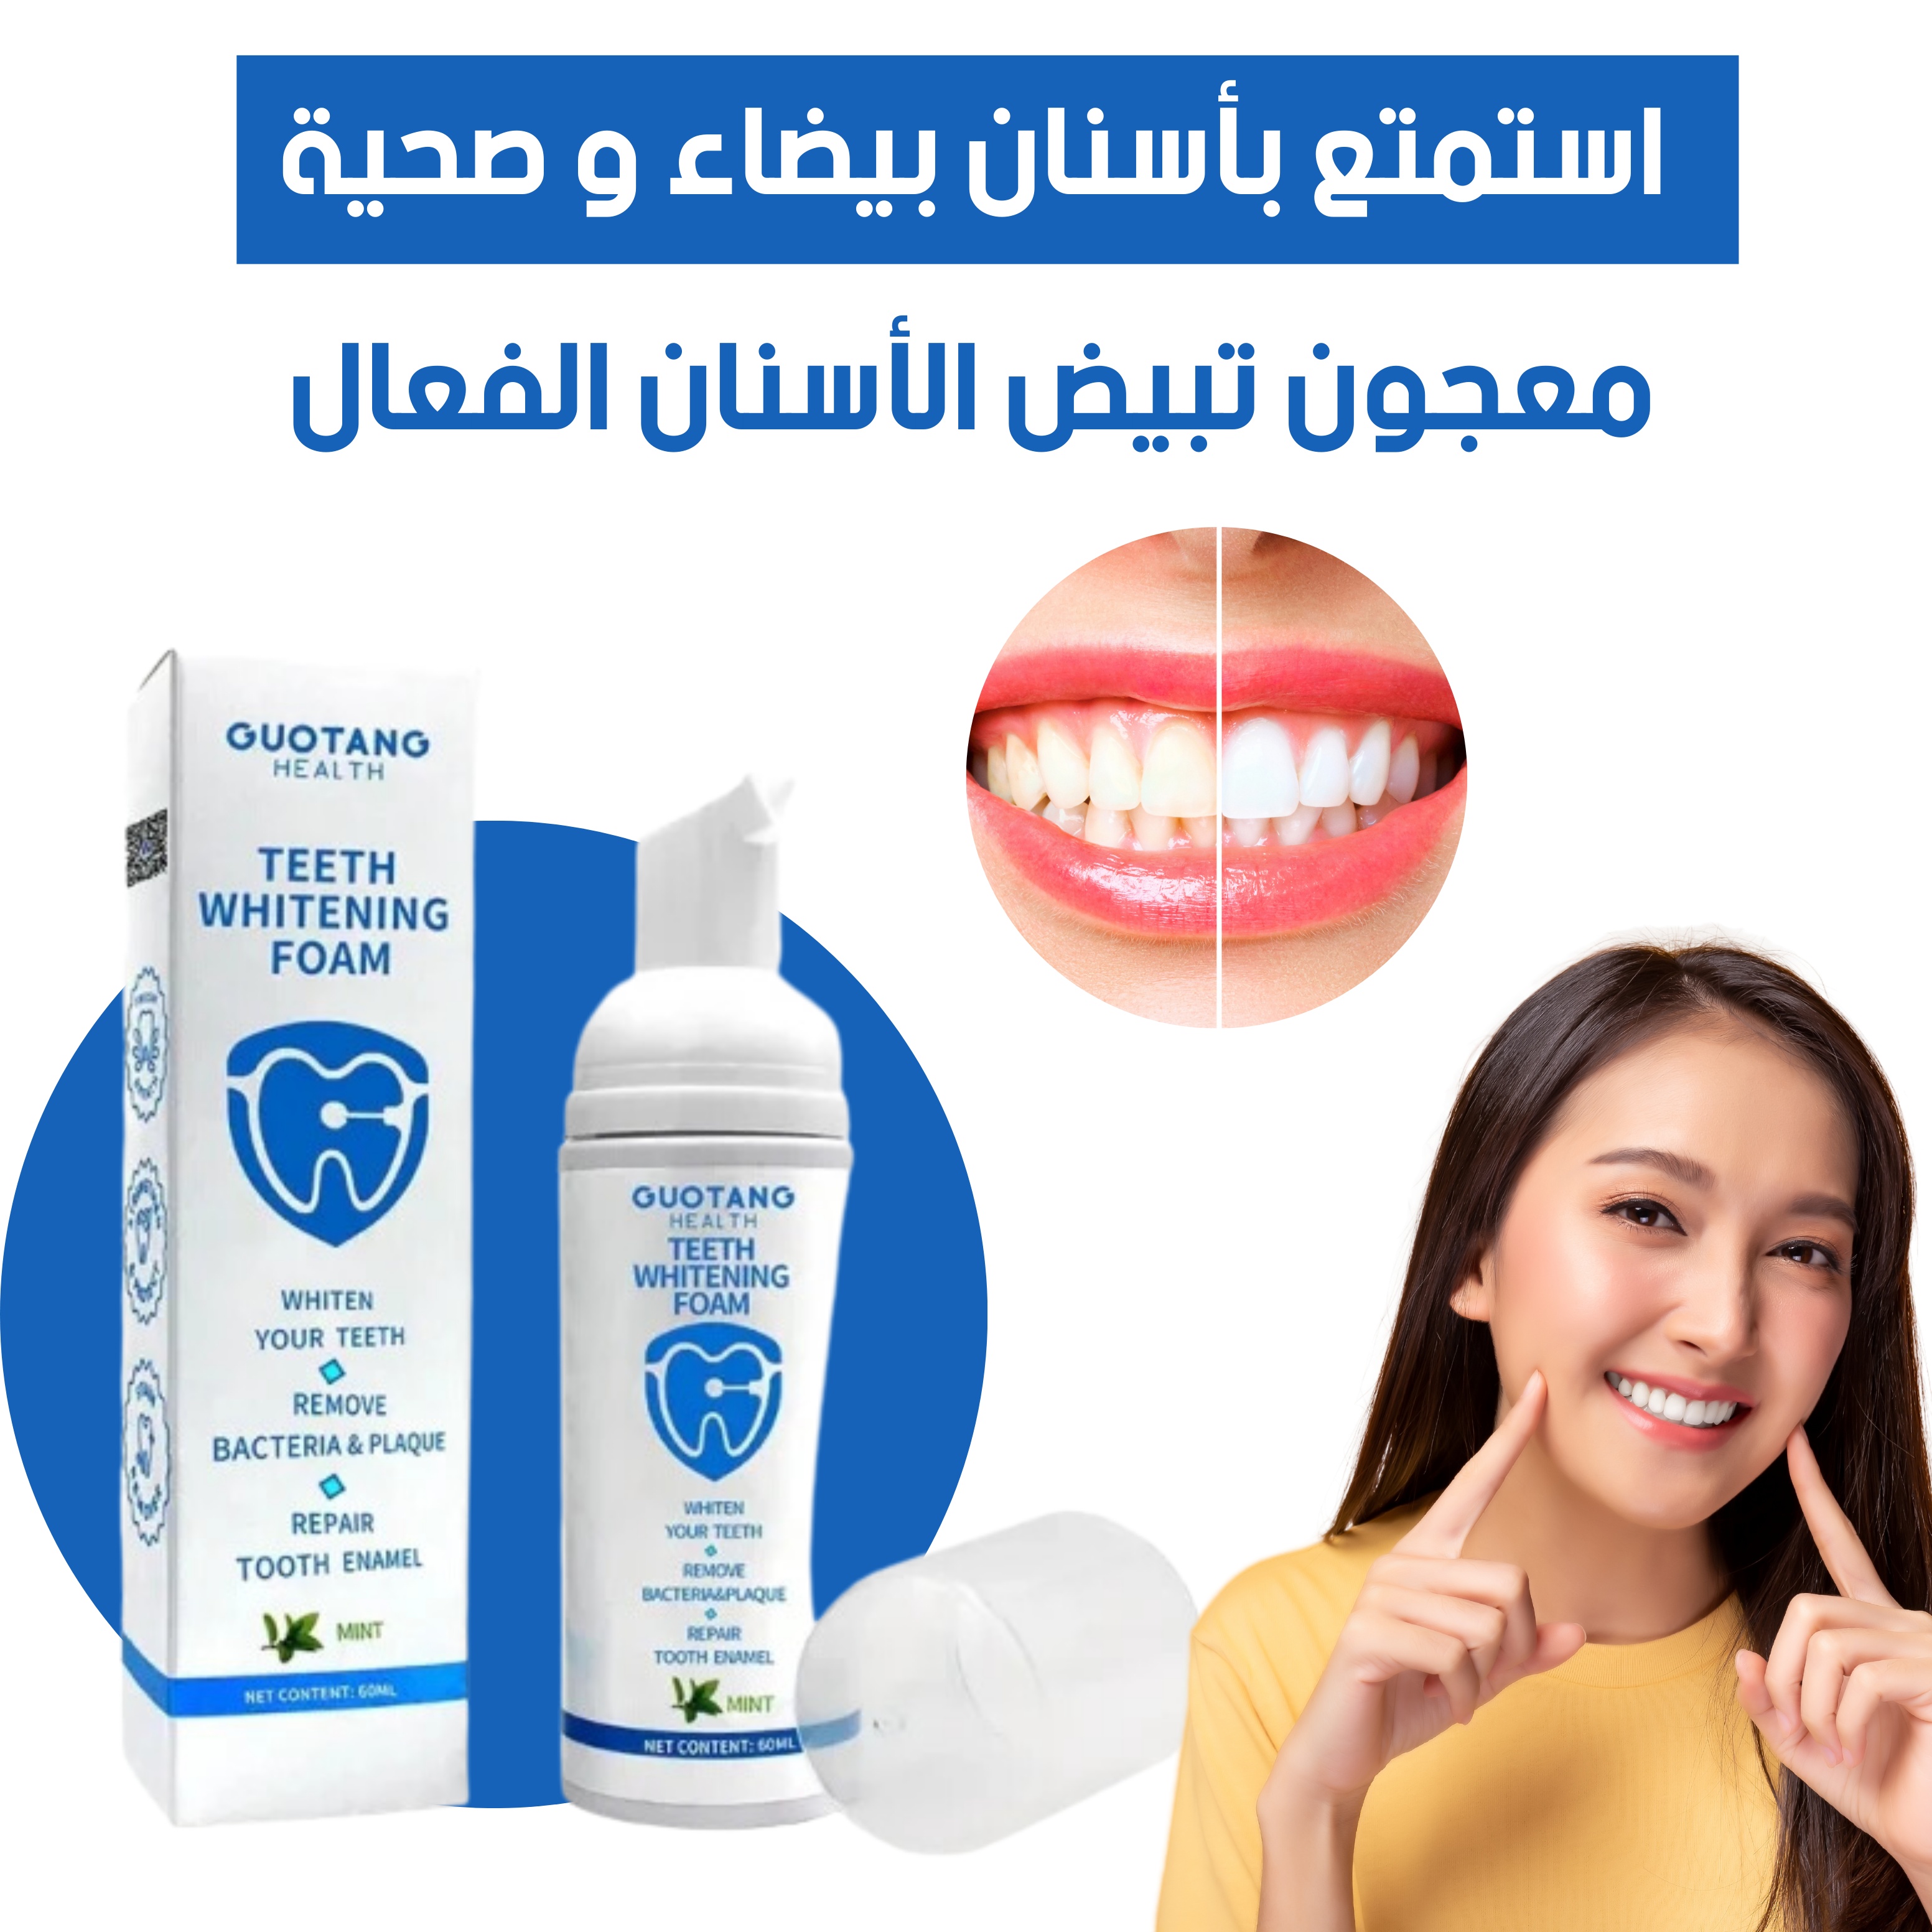
رغوة تبييض الاسنان GUATONG
Brand: beautystoredz1
Category: Health & Beauty > Personal Care > Oral Care > Teeth Whiteners > Whitening Foam